South Pacific (musical)

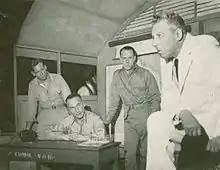
Emile (Pinza) decides whether to go with Cable (William Tabbert) and place his hoped-for life with Nellie at risk

U.S. Marine Lieutenant Cable arrives on the island from Guadalcanal, having been sent to take part in a dangerous spy mission whose success could turn the tide of the war against Japan. Bloody Mary tries to persuade Cable to visit "Bali Ha'i", mysteriously telling him that it is "his" special island. Billis, seeing an opportunity, urges Cable to go. Cable meets with his commanding officers, Captain George Brackett and Commander William Harbison, who plan to ask Emile to help with the mission because he used to live on the island where the mission will take place. They ask Nellie to help them find out more about Emile's background, for example, his politics and why he left France. They have heard, for instance, that Emile committed a murder, and this might make him less than desirable for such a mission.